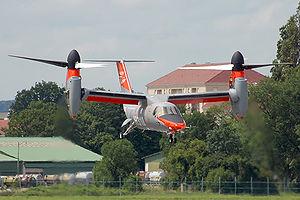
Le AgustaWestland AW609, anciennement Bell/Agusta BA609 est un appareil bi-moteur civil à rotors basculants et à décollage vertical ayant une configuration similaire à celle du Boeing-Bell V-22 Osprey. Il est développé par Bell/Agusta Aerospace Company, une coentreprise entre le constructeur américain Bell Helicopter et le constructeur italien Agusta.